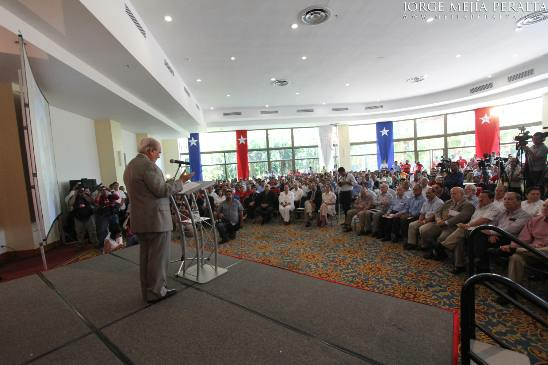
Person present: Yes